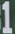
Number: 1